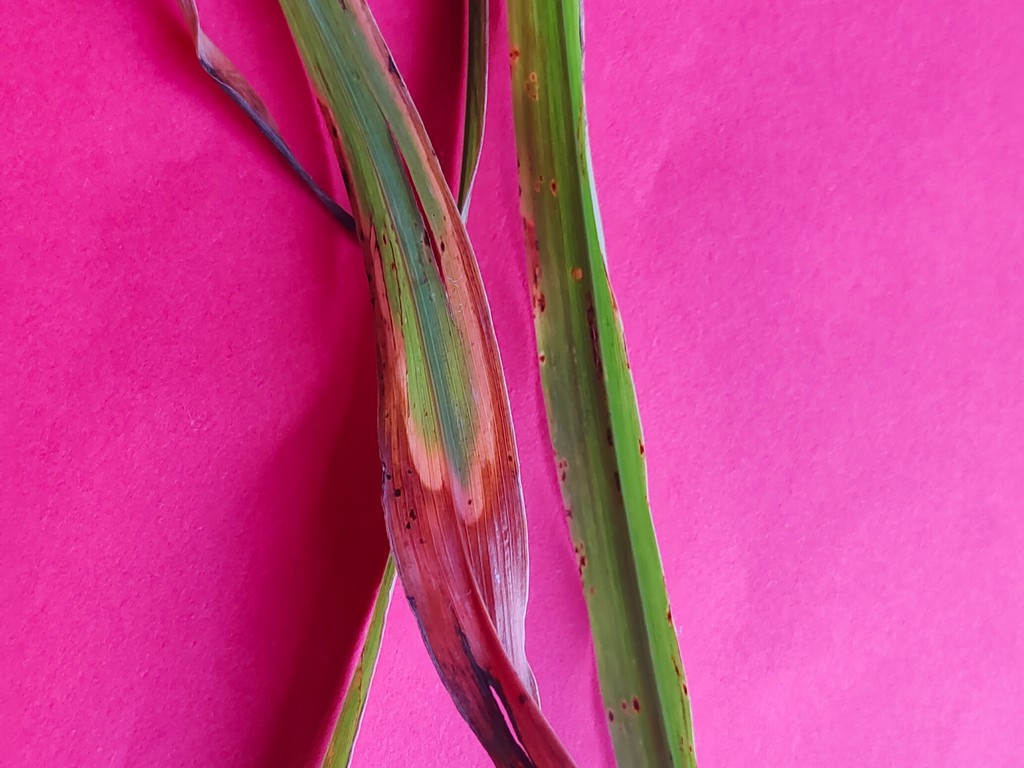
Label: Unhealthy